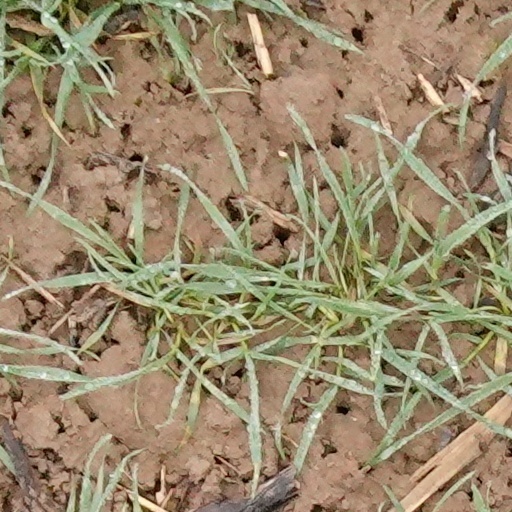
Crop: wheat